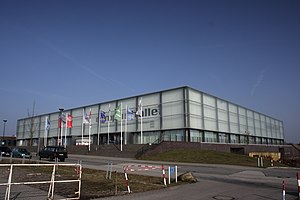
Flens-Arena
Flens-Arena i Flensborg
Flens-Arena har siden siden 2001 været hjemmebane for den tyske håndboldklub SG Flensburg-Handewitt. Hallen har en kapacitet på 6.500 pladser, og har den tyske håndboldligas største ståplads-tribune. Hallen er beliggende cirka 1 km syd for byens centrum på universitetscampus i bydelen Sandbjerg.